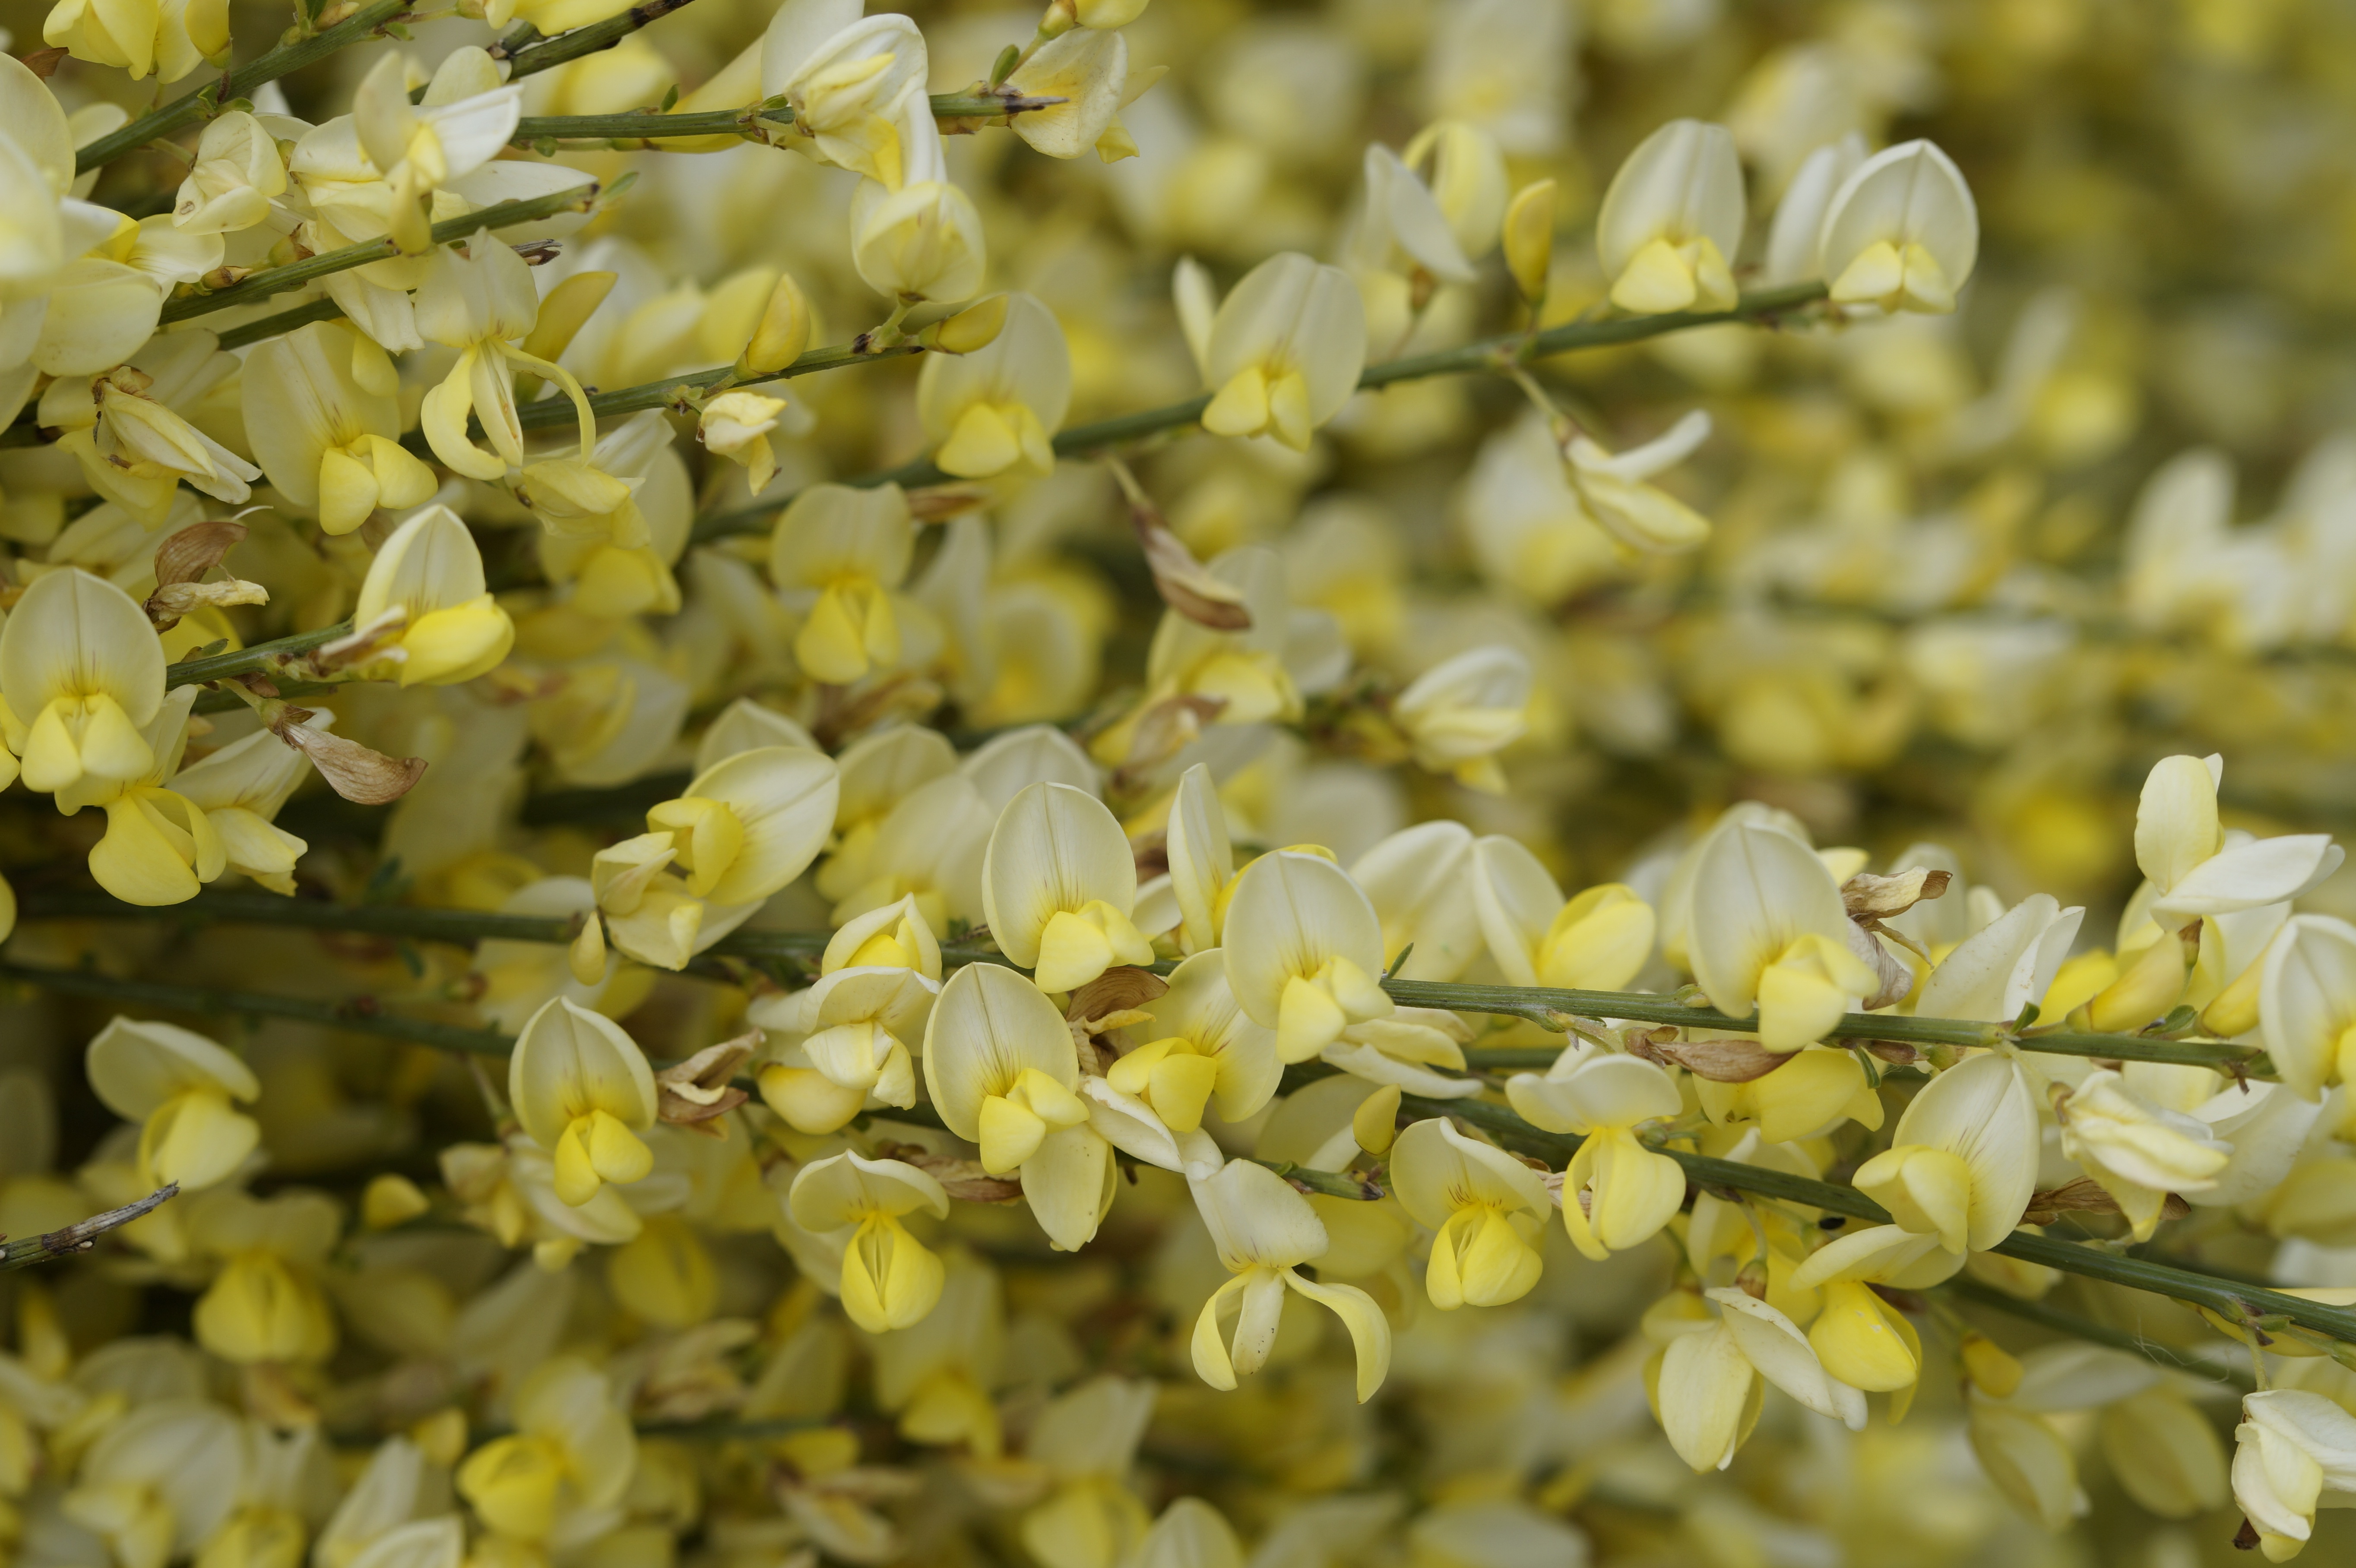
tree, nature, branch, blossom, plant, fruit, leaf, flower, bloom, bush, food, spring, produce, crop, macro, botany, yellow, flora, wildflower, shrub, broom, ecosystem, wild plants, jasmine, flowering plant, gorse blossom, broom shrub, gorse in bloom, woody plant, land plant